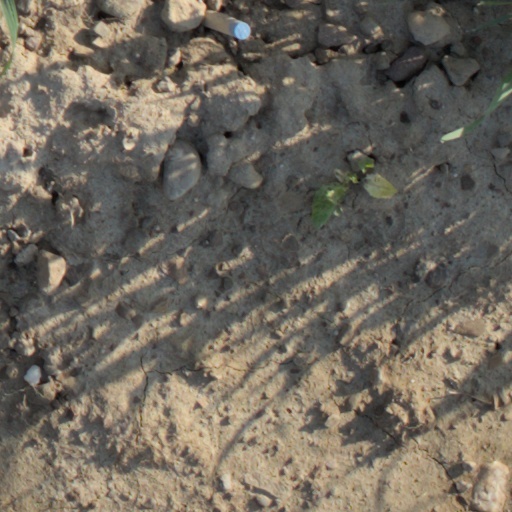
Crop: wheat